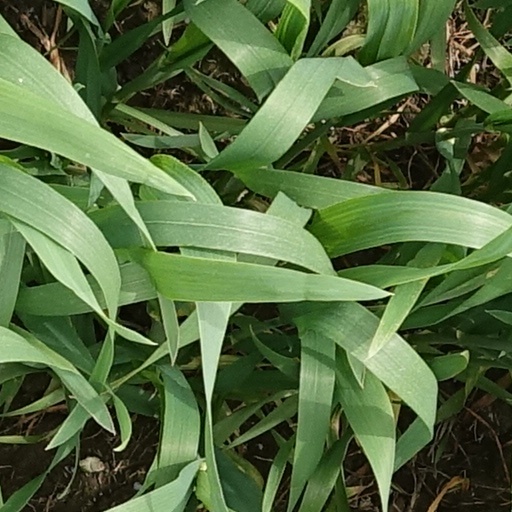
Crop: wheat